Sarah Benedict House

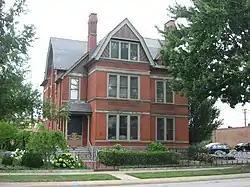
Front of the house

The Sarah Benedict House is located at 3751 Prospect Avenue in Cleveland, Ohio, United States. The house is listed in the National Register of Historic Places and is part of the Upper Prospect Avenue Historic District.